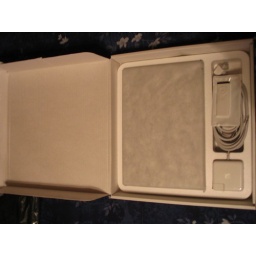
White macbook in a gray sleeve. Also included are the power brick and apple remote for frontrow